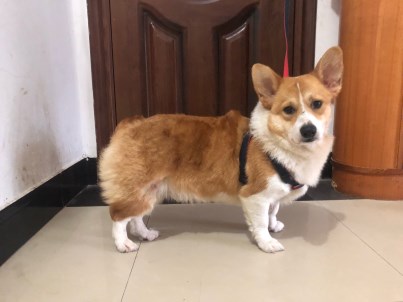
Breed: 2909-n000116-Cardigan